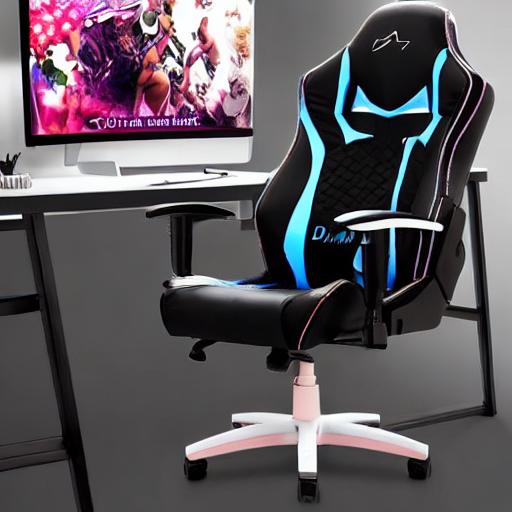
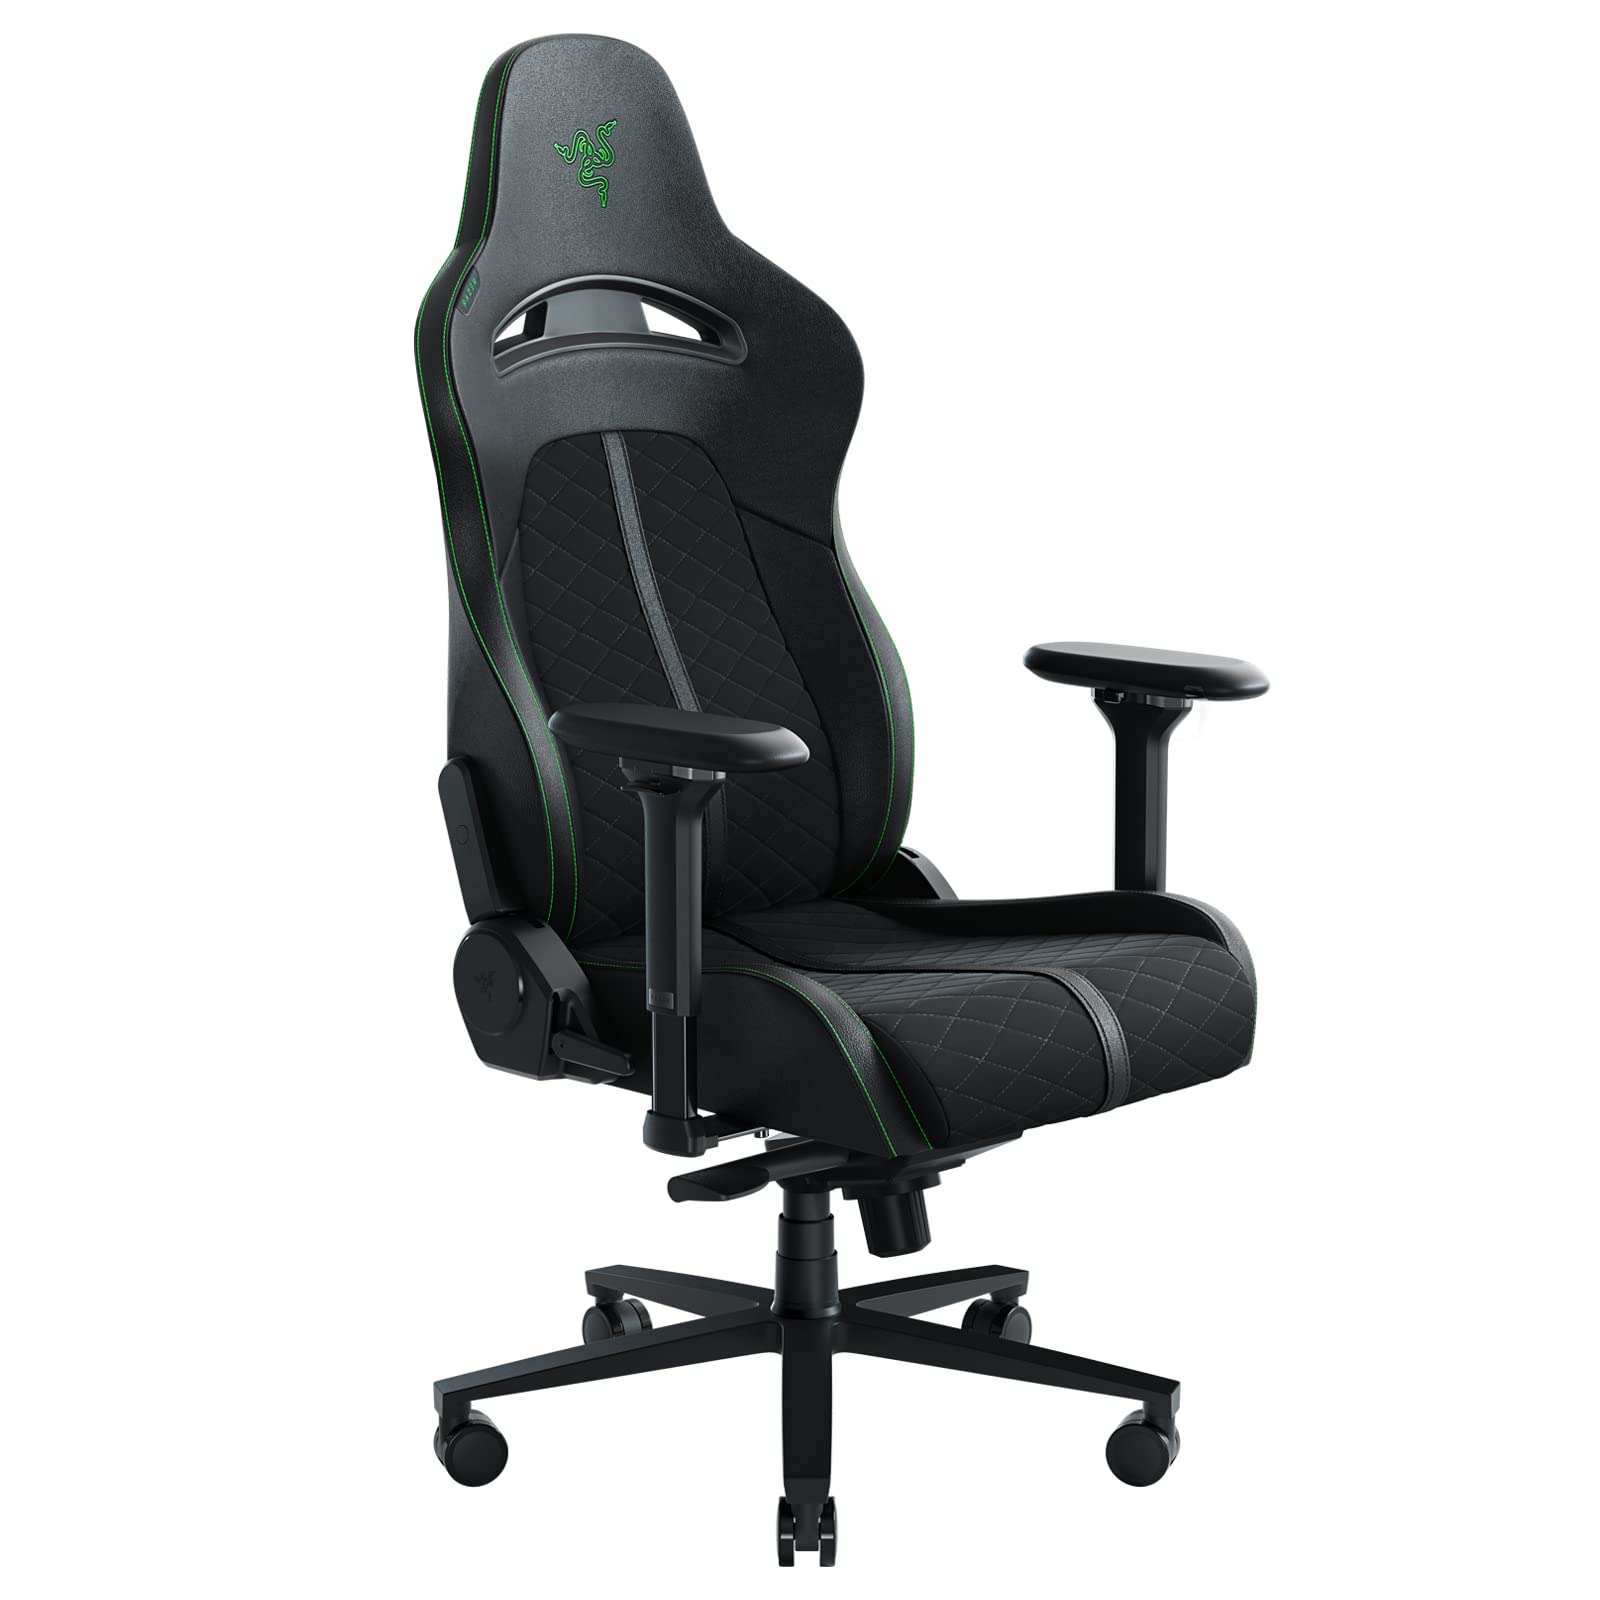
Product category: items_chair
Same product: no